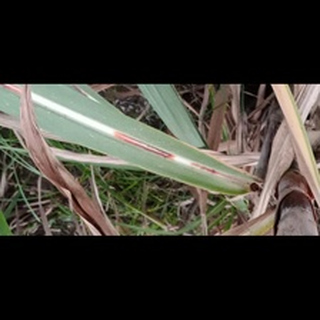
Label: sugarcane_red_rot